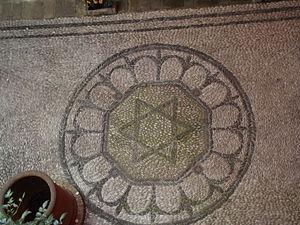
Les Juifs d'Espagne ont constitué l'une des plus importantes, des plus brillantes et des plus prospères communautés juives de la Diaspora, sous la domination successive de royaumes musulmans et chrétiens.